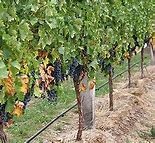
Label: grape